1953 Danish general election

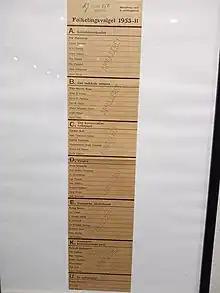
Ballot paper in Copenhagen district

General elections were held in the Kingdom of Denmark on 22 September 1953, the first under the new constitution. The Social Democratic Party remained the largest in the Folketing, with 74 of the 179 seats. Voter turnout was 81% in Denmark proper and 69% in Greenland. The electoral threshold was 60,000 votes.